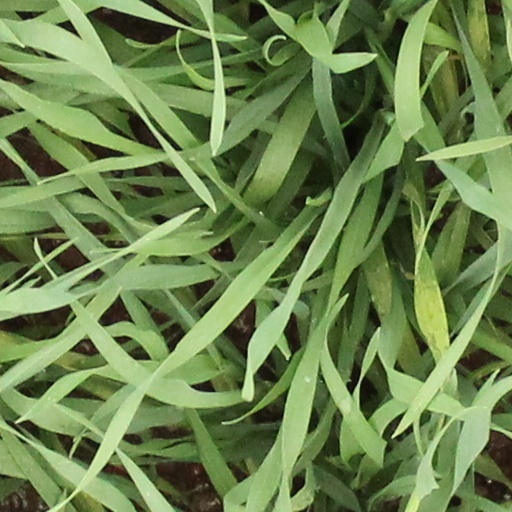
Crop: wheat